Puntland State University

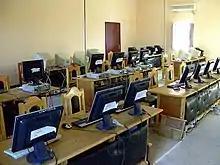
A computer classroom in Puntland State University.

The school is participating in the Puntland Resource and Service Center, which began construction in January 2007 in Garowe.